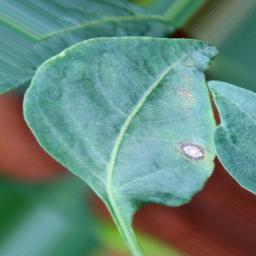
Label: cercospora